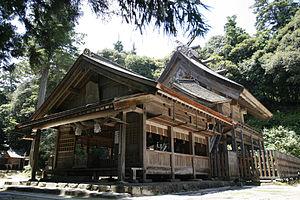
Kamosu Shrine in Matsue, Japan - 松江市の神魂神社1
Matsue est le chef-lieu de la préfecture de Shimane, située dans la région du Chūgoku, sur la côte ouest de l'île de Honshū, au Japon.
Kamosu-jinja est un sanctuaire shinto situé dans la municipalité de Matsue, préfecture de Shimane, région de Chūgoku, dans le sud-ouest du Japon.